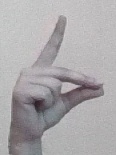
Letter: ta